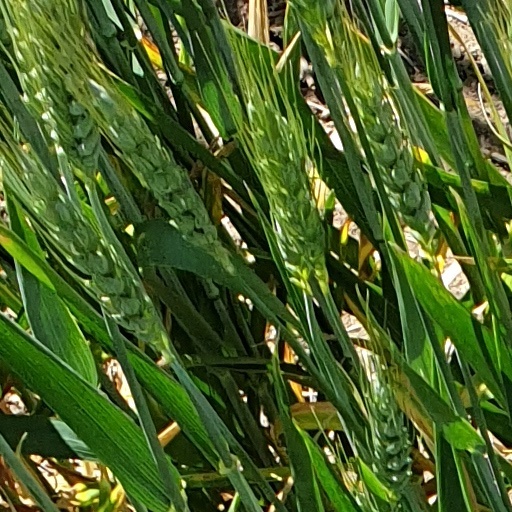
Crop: wheat